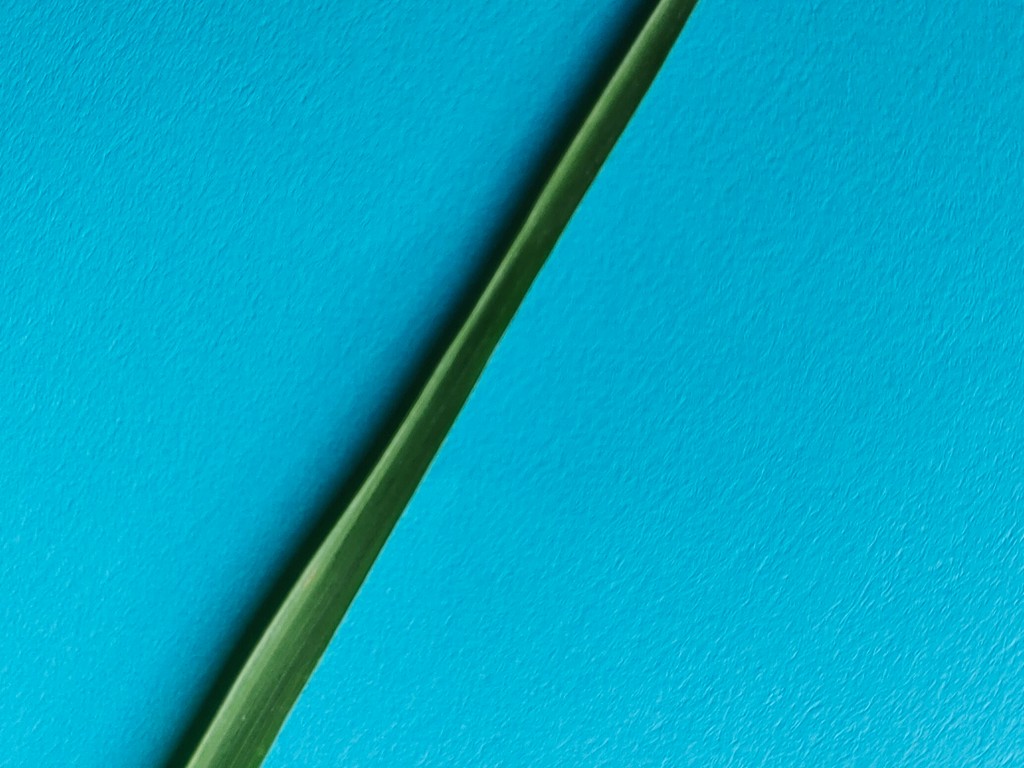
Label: Healthy